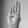
ASL letter: B